Lexie Grey

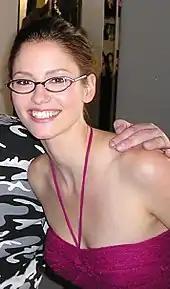
Both the character of Lexie Grey and Chyler Leigh's performance have garnered positive feedback and acclaim from critics and fans

While reception to Lexie Grey was initially mixed, both the character and Chyler Leigh's performance garnered positive feedback and acclaim as her role on the series progressed, and Lexie soon became a favorite of critics and fans of the show. Eileen Lulevitch, an entertainment reviewer for "TV Guide", praised Lexie's introduction in Season 4. Former "The Star-Ledger" columnist Alan Sepinwall was also favorable of Lexie's arrival at Seattle Grace, feeling that "she's still being written as Meredith circa season one in an attempt to make us like her, but I didn't mind the manipulation, if only because there are so few characters left on this show to like." "Buzzsugar" also praised Lexie's introduction in the series. On the other hand, "People Magazine" was initially less than impressed with Lexie and criticized the way Leigh's character first approached her sister, calling it "rude". Laura Burrows from "IGN" wrote: "Everything she says and does is obnoxious and does harm to someone. Lexie is an idiot and should be shot or drowned or exploded". Jennifer Armstrong of "Entertainment Weekly" was also critical of Leigh's early appearances, referring to her as "awkward". However, Armstrong later noted that the "sparkling" friendship development between Lexie and George O'Malley (T. R. Knight) "won her over".